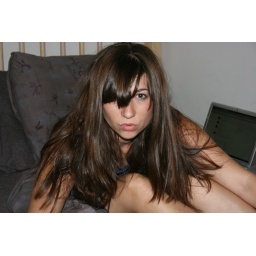
in living color. I have one in black and white too. I like it better in color.